Manuel Klein

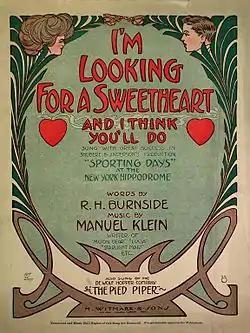
Sheet music (1908)

Klein moved to the US on 11 April 1896. He was the music director for David Belasco's theatre company in New York City for several years before devoting himself to composing. His first Broadway success was the musical "Mr. Pickwick", starring De Wolf Hopper. Grant Stewart wrote the lyrics, and Klein's brother Charles wrote the book. He also conducted for Charles Frohman, with whom Klein's brother, Charles, was later killed on the RMS Lusitania, among others.